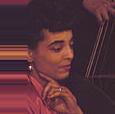
Age: 32